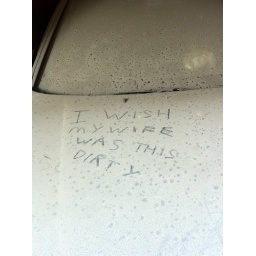
Awesome dusty car "graffiti" spotted in Tokyo